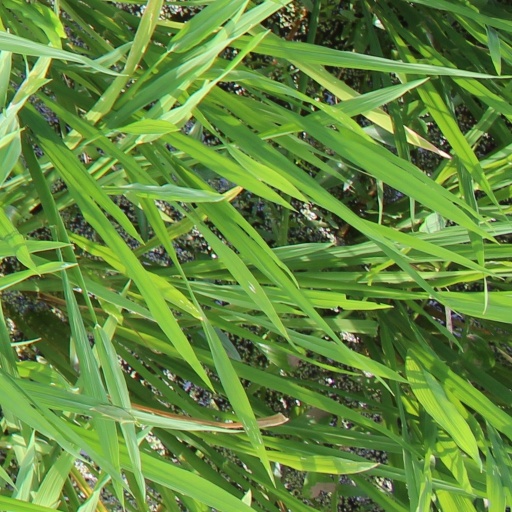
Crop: rice